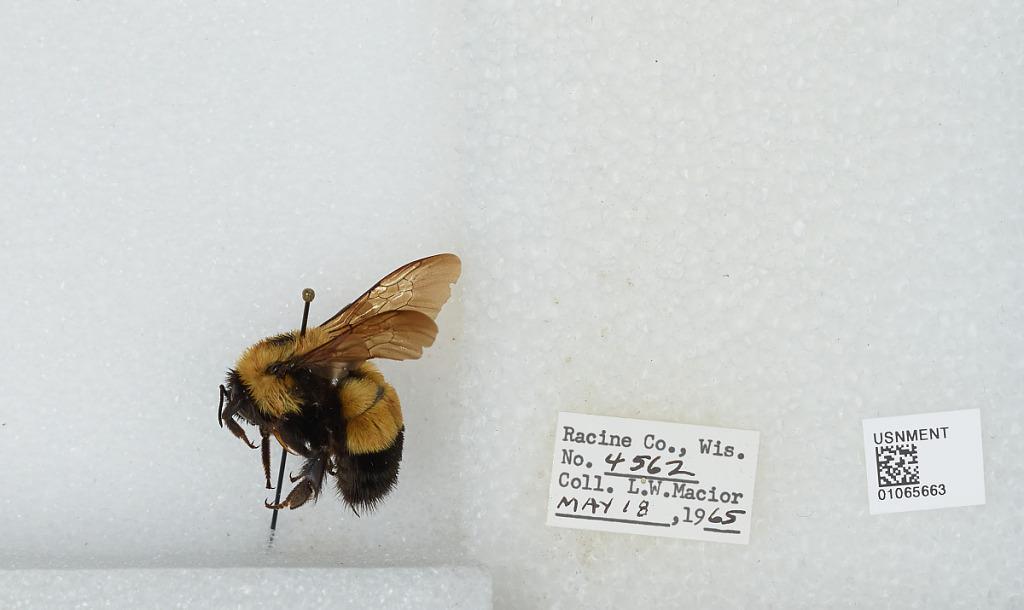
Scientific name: Bombus (Bombus) affinis Cresson
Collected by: L. Macior
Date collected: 1965-5-18
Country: United States
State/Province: Wisconsin
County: Racine
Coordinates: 42.78, -87.76